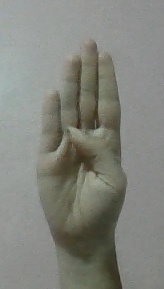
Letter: kaaf